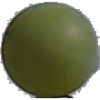
Label: Grape White 4